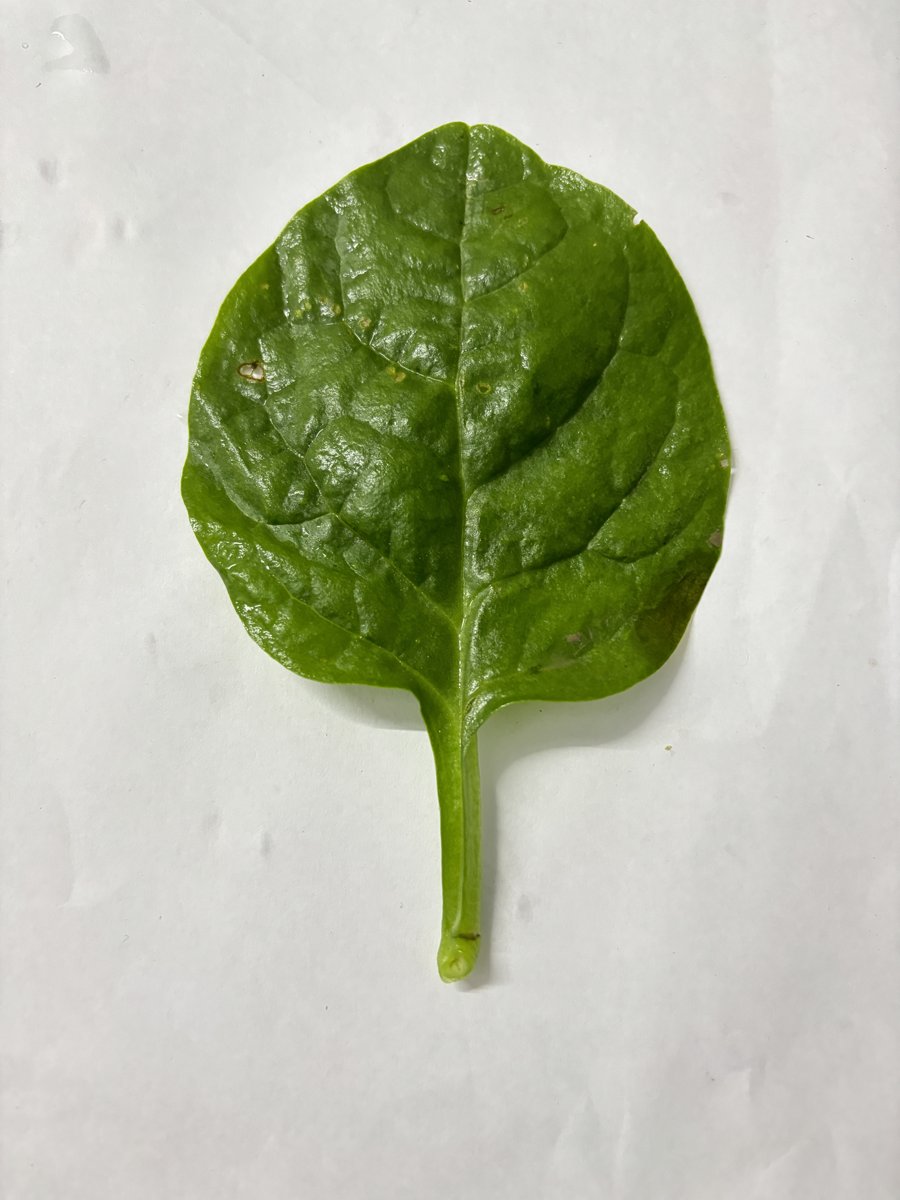
Label: Healthy-Leaf